9-Borafluorene

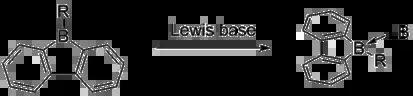
Lewis base (LB) adduct to 9-borafluorene (R = Cl, Br, OTf, Ph).

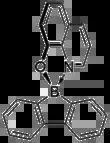
Intramolecular Lewis acid-base adduct of a 9-borafluorene.

9-Borafluorenes are highly Lewis acidic at the boron center and readily form Lewis acid-base adducts to satisfy the octet for the boron atom. In these adducts, the boron center is no longer trigonal planar and no longer has its empty p orbital that participates in conjugation in the π system in 9-borafluorene. Adducts involving Lewis bases such as pyridines, phosphines, ethers, carbenes, and nitriles have been described. The reactions involve simple reaction of the 9-borafluorene with the Lewis base at room temperature or low temperature in moderate to high yield. In addition, 9-borafluorenes whose boron is substituted with a group that also contains a Lewis base, such as 8-hydroxyquinioline, can form intramolecular adducts via the substituent's Lewis base donating to the boron atom to form a boron spirocenter.